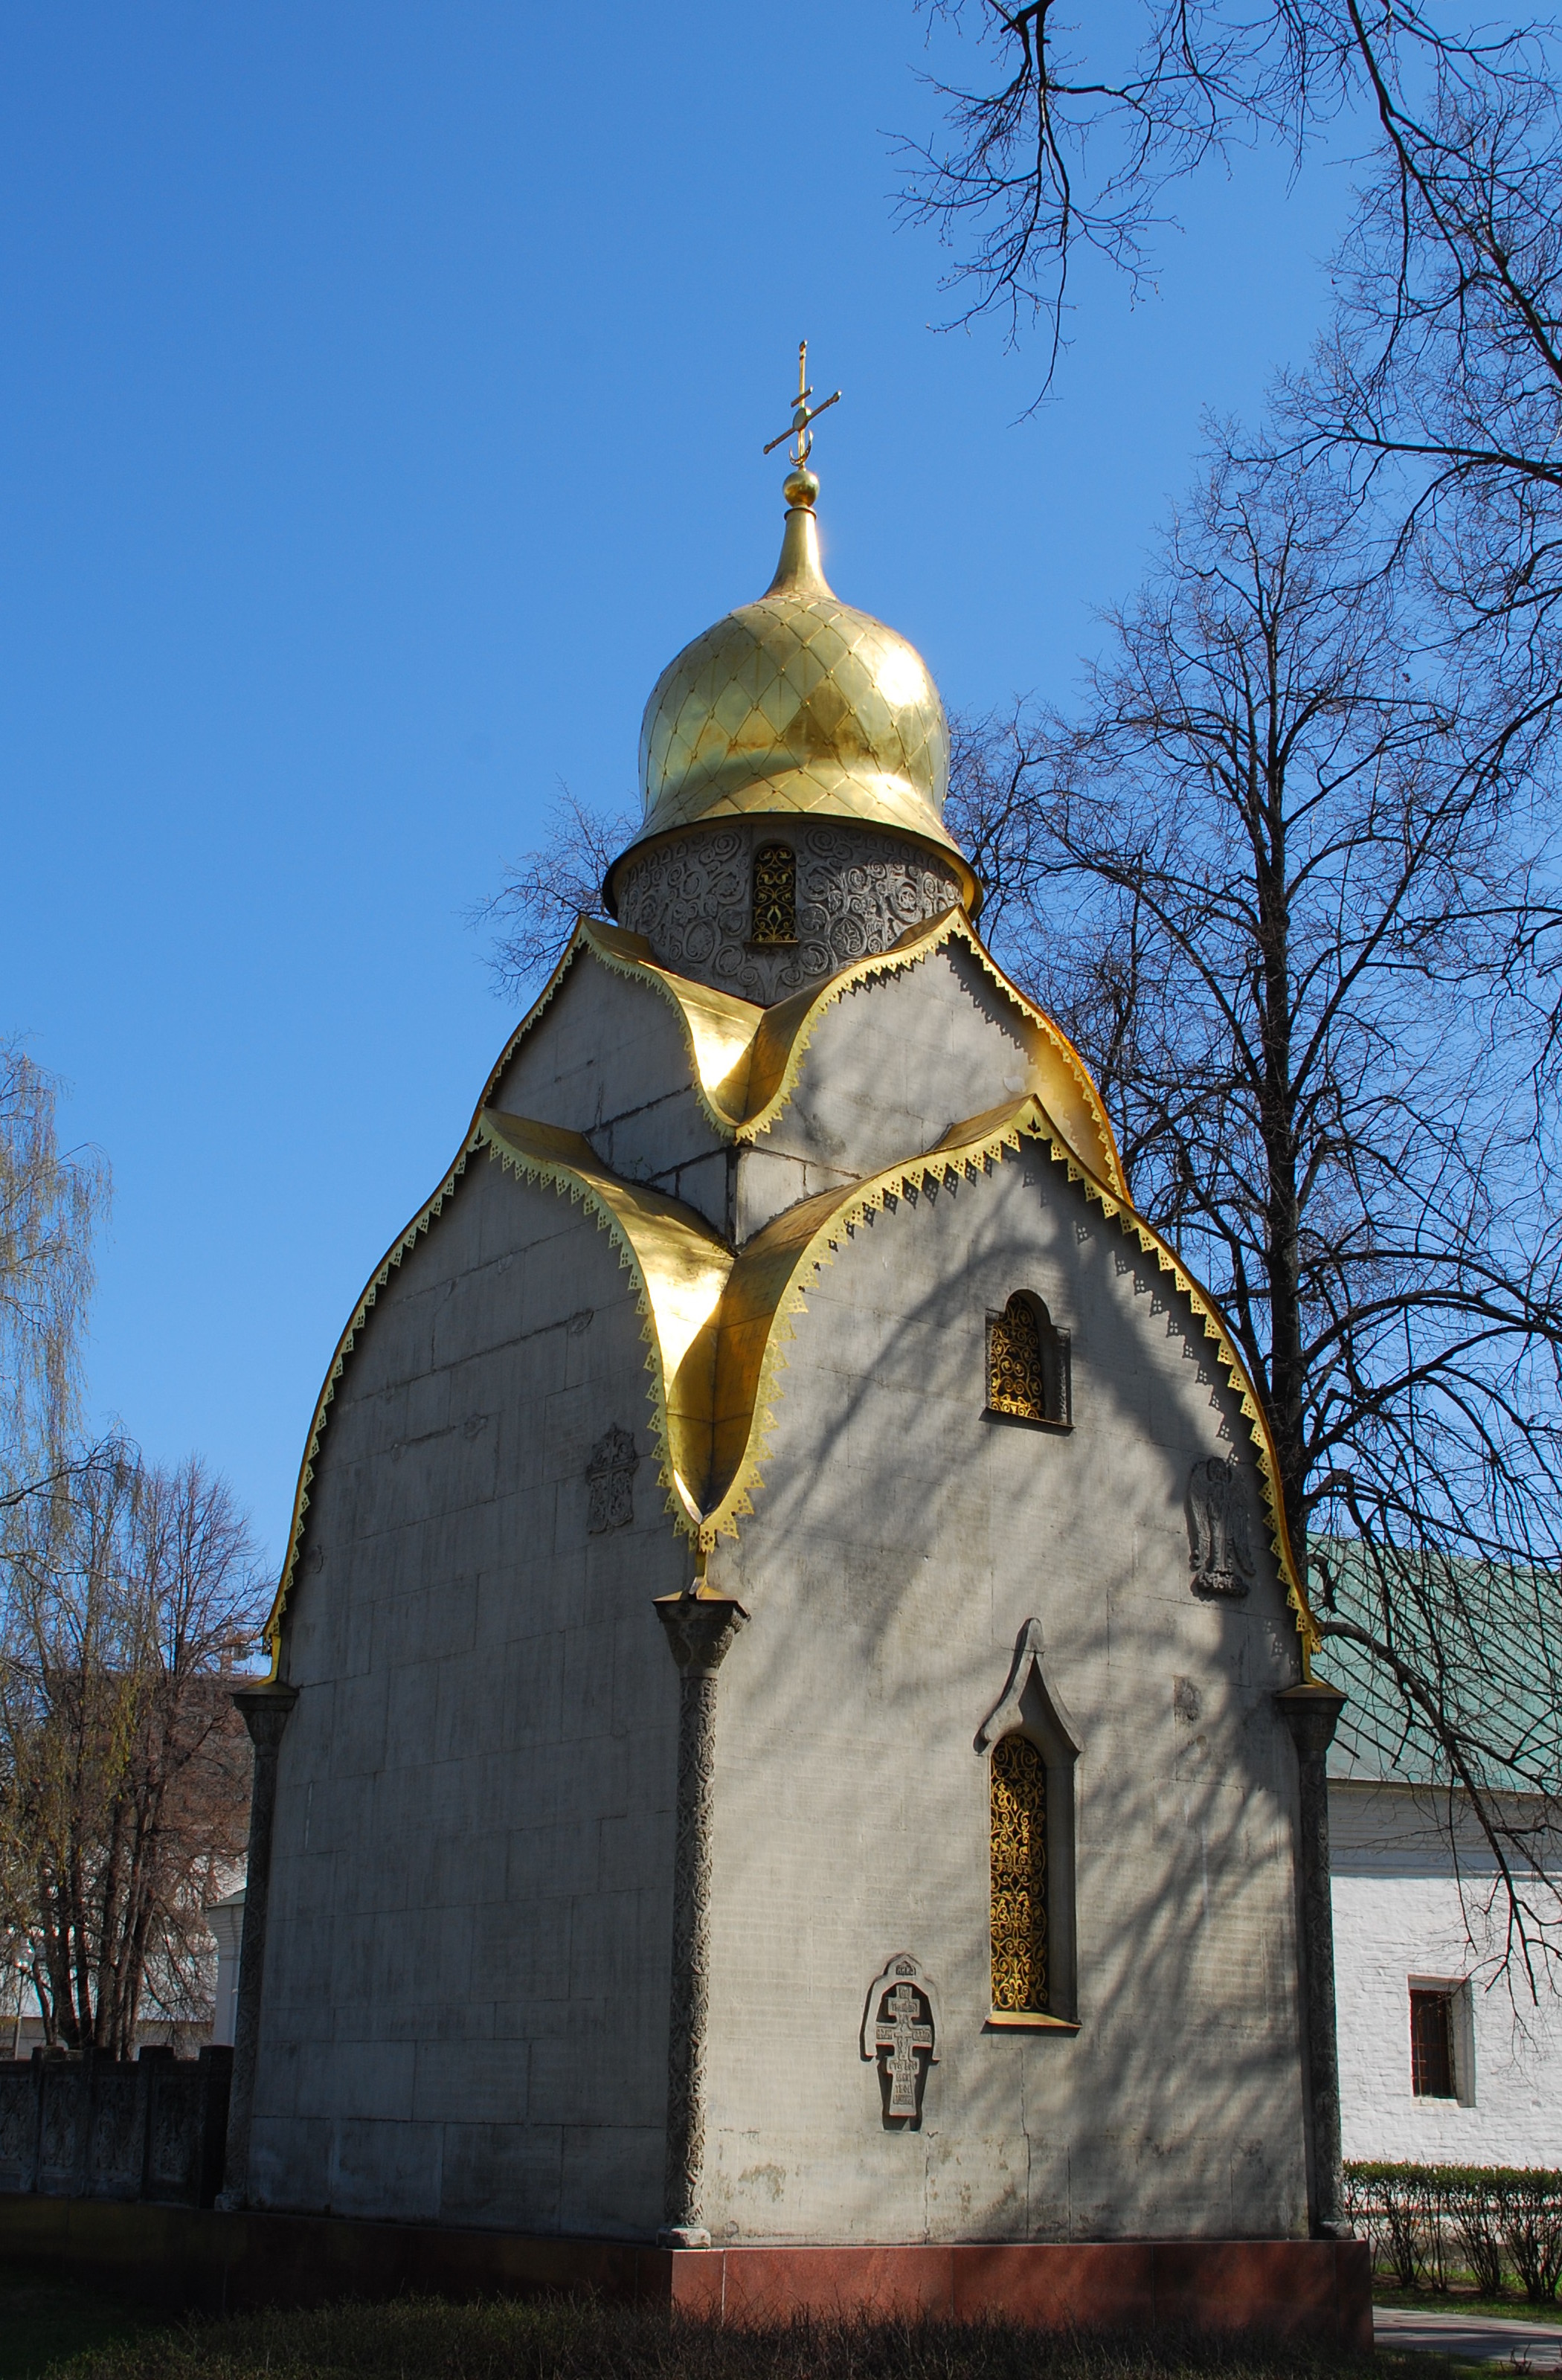
building, city, cityscape, statue, church, chapel, nikon, place of worship, bell tower, cool image, temple, steeple, monastery, shrine, moscow, orthodox, russia, d80, cityscapes, moskau, nikond80, moscou, goldstaraward, convent, novodevichy, novodevichyconvent